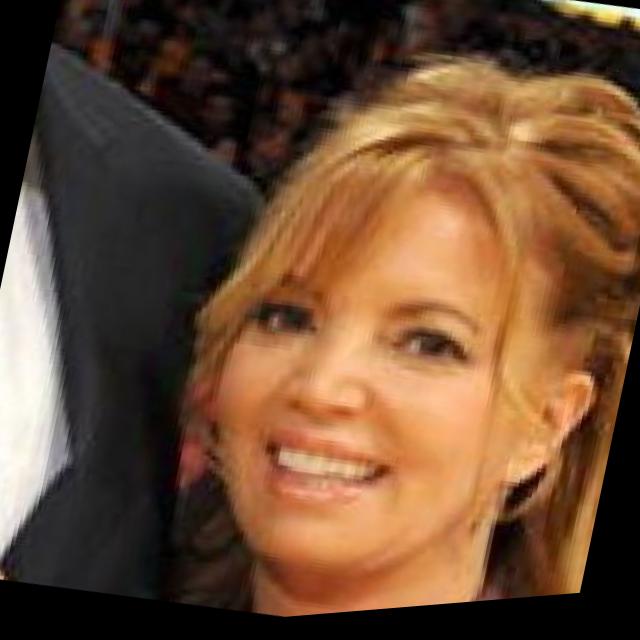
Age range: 45-64